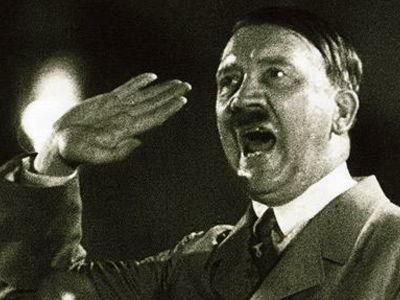
回答: 教頭「ちょっといいですか?今校長のおっしゃられたこと聞いてましたか?たまに良い事言うんですよ~」